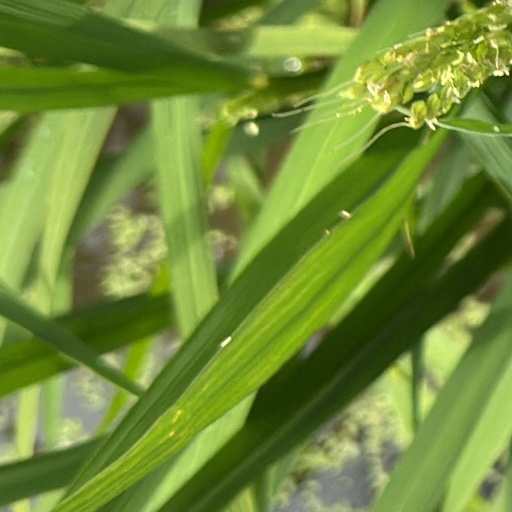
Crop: rice